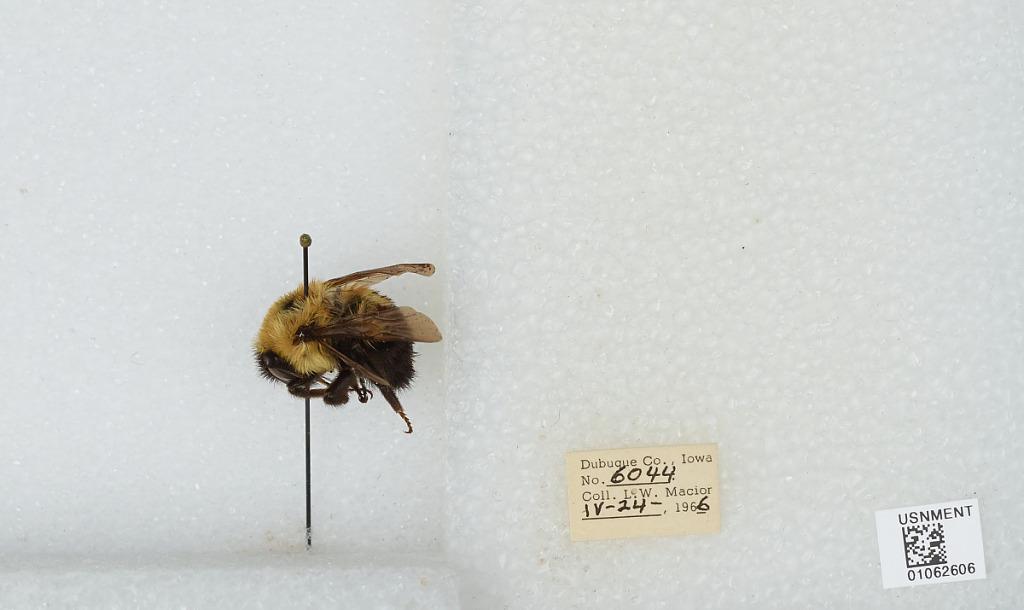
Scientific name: Bombus (Pyrobombus) bimaculatus Cresson
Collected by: L. Macior
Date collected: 1966-4-24
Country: United States
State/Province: Iowa
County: Dubuque
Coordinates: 42.4694, -90.8292